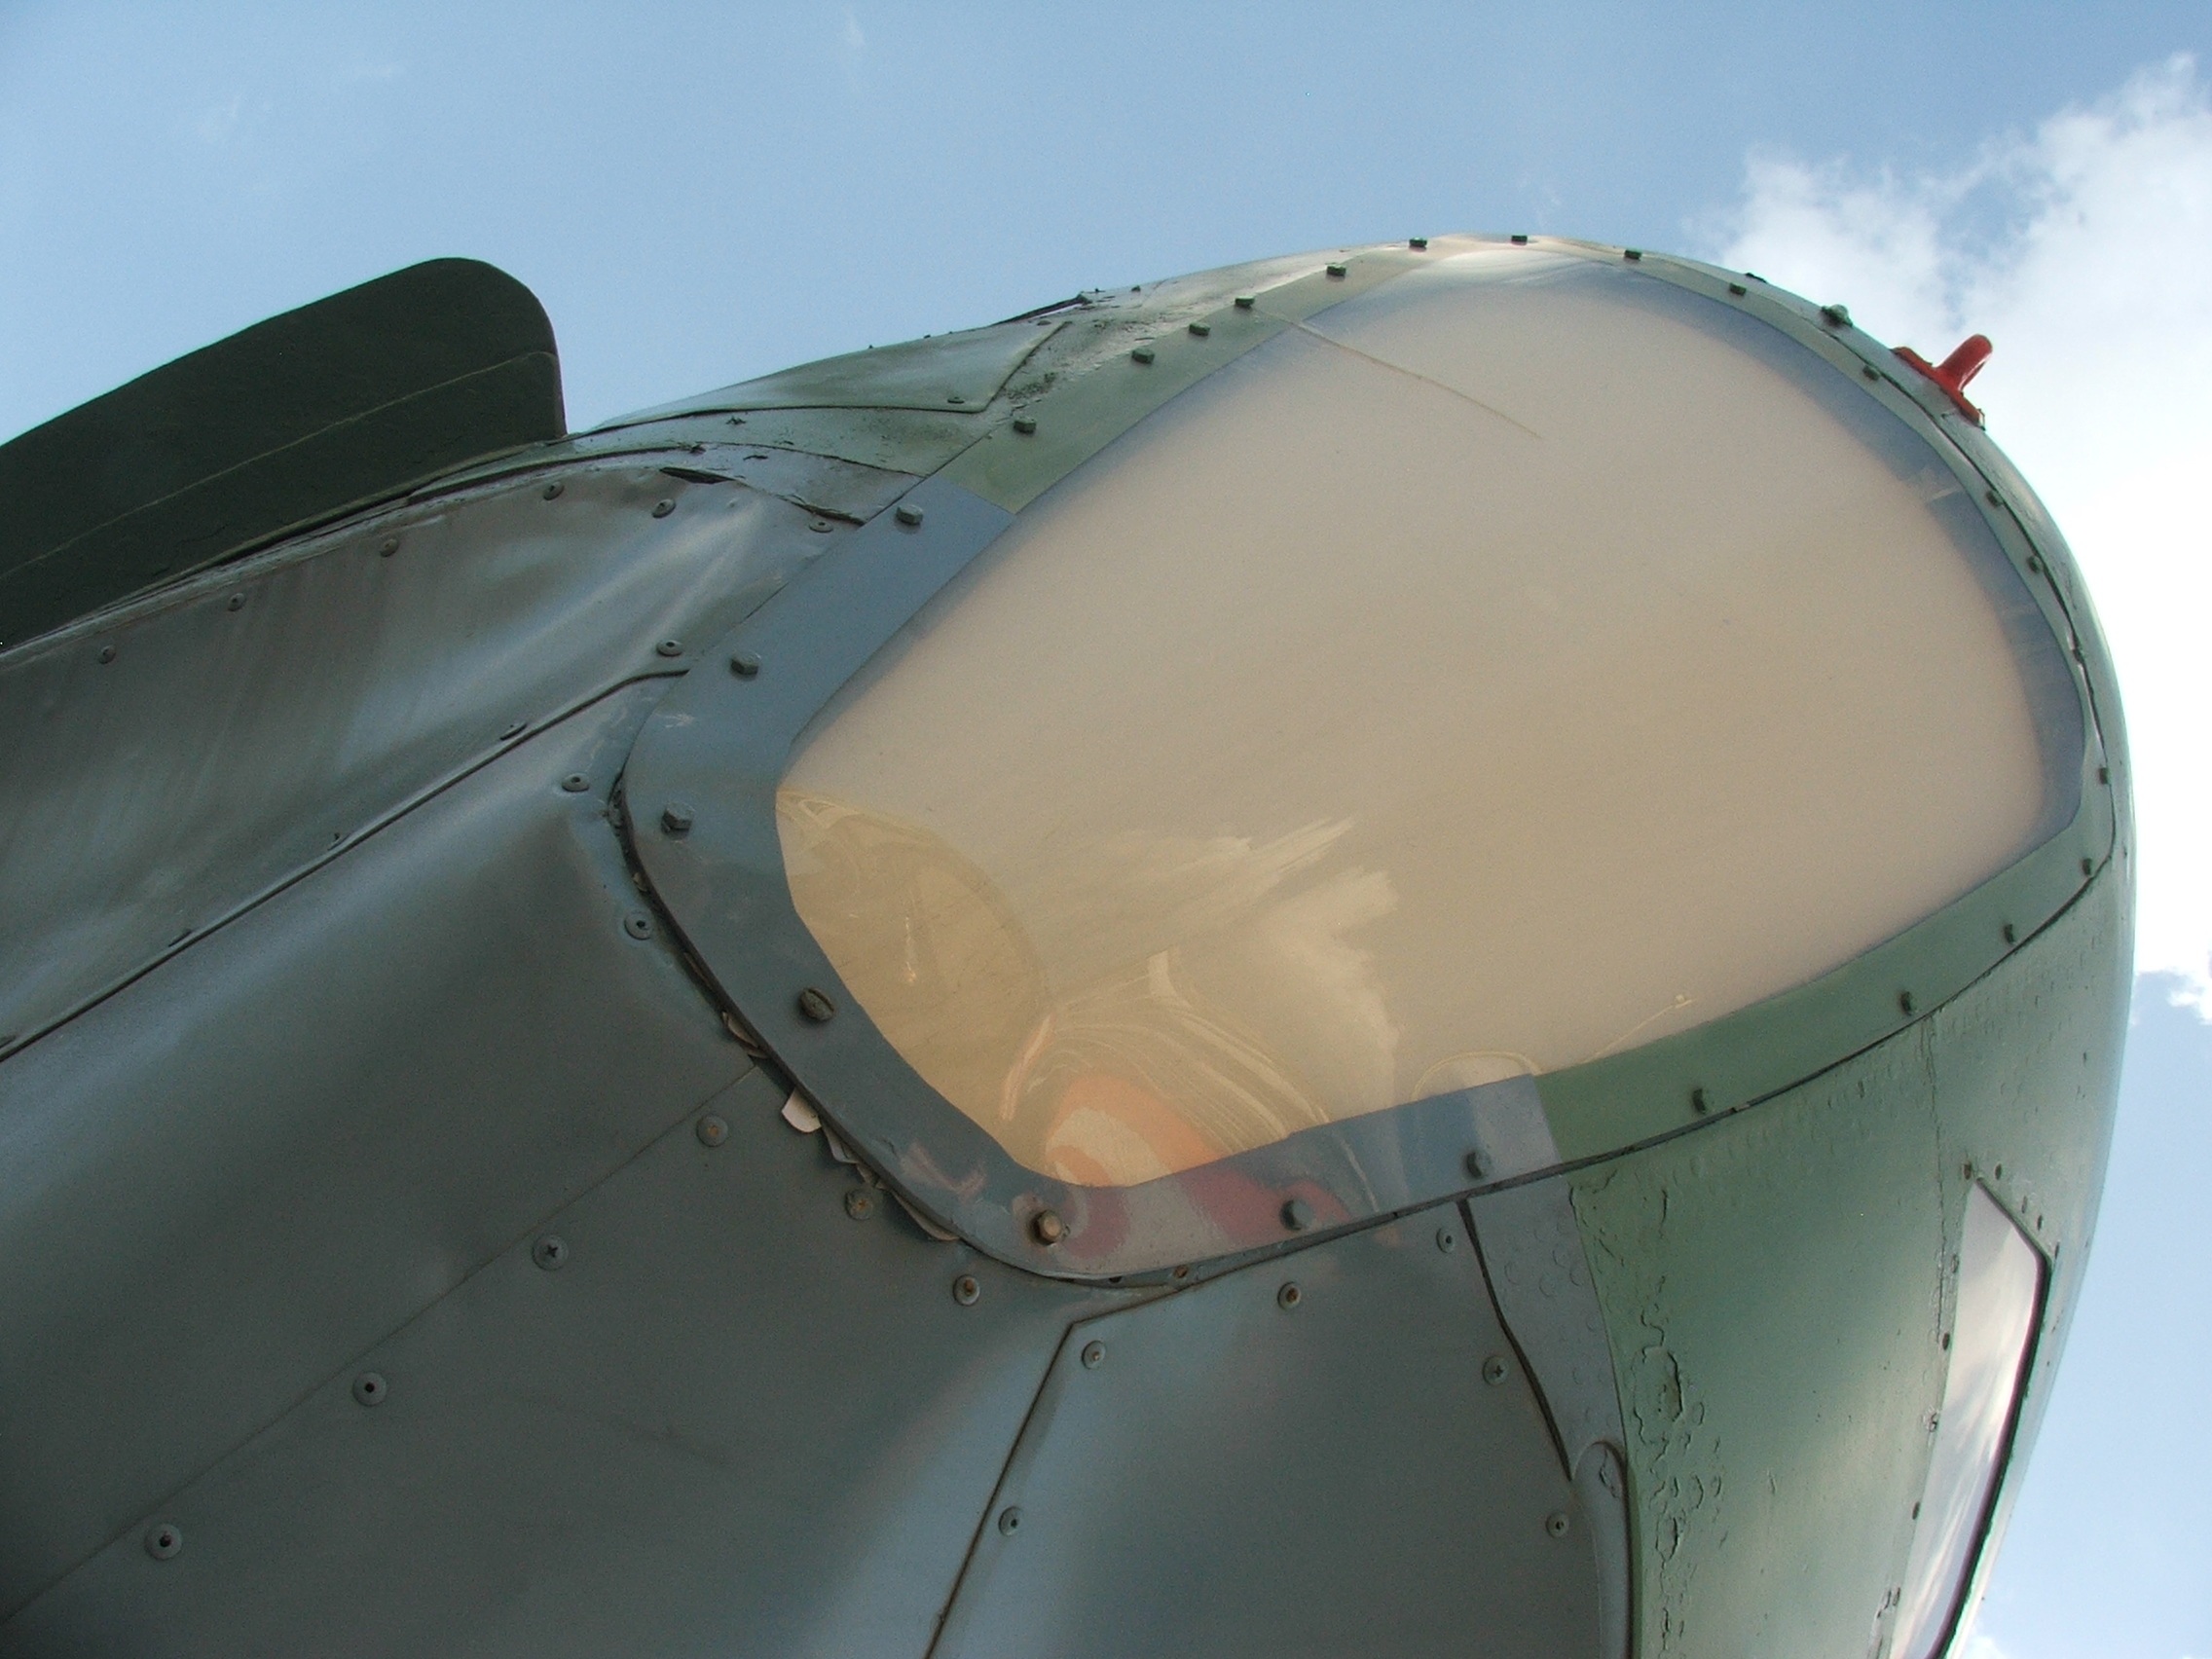
wheel, plane, vehicle, museum, aviation, windshield, bumper, kiev, man made object, automotive exterior, atmosphere of earth, storage tank